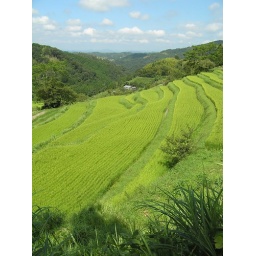
Rice fields under a blue sky